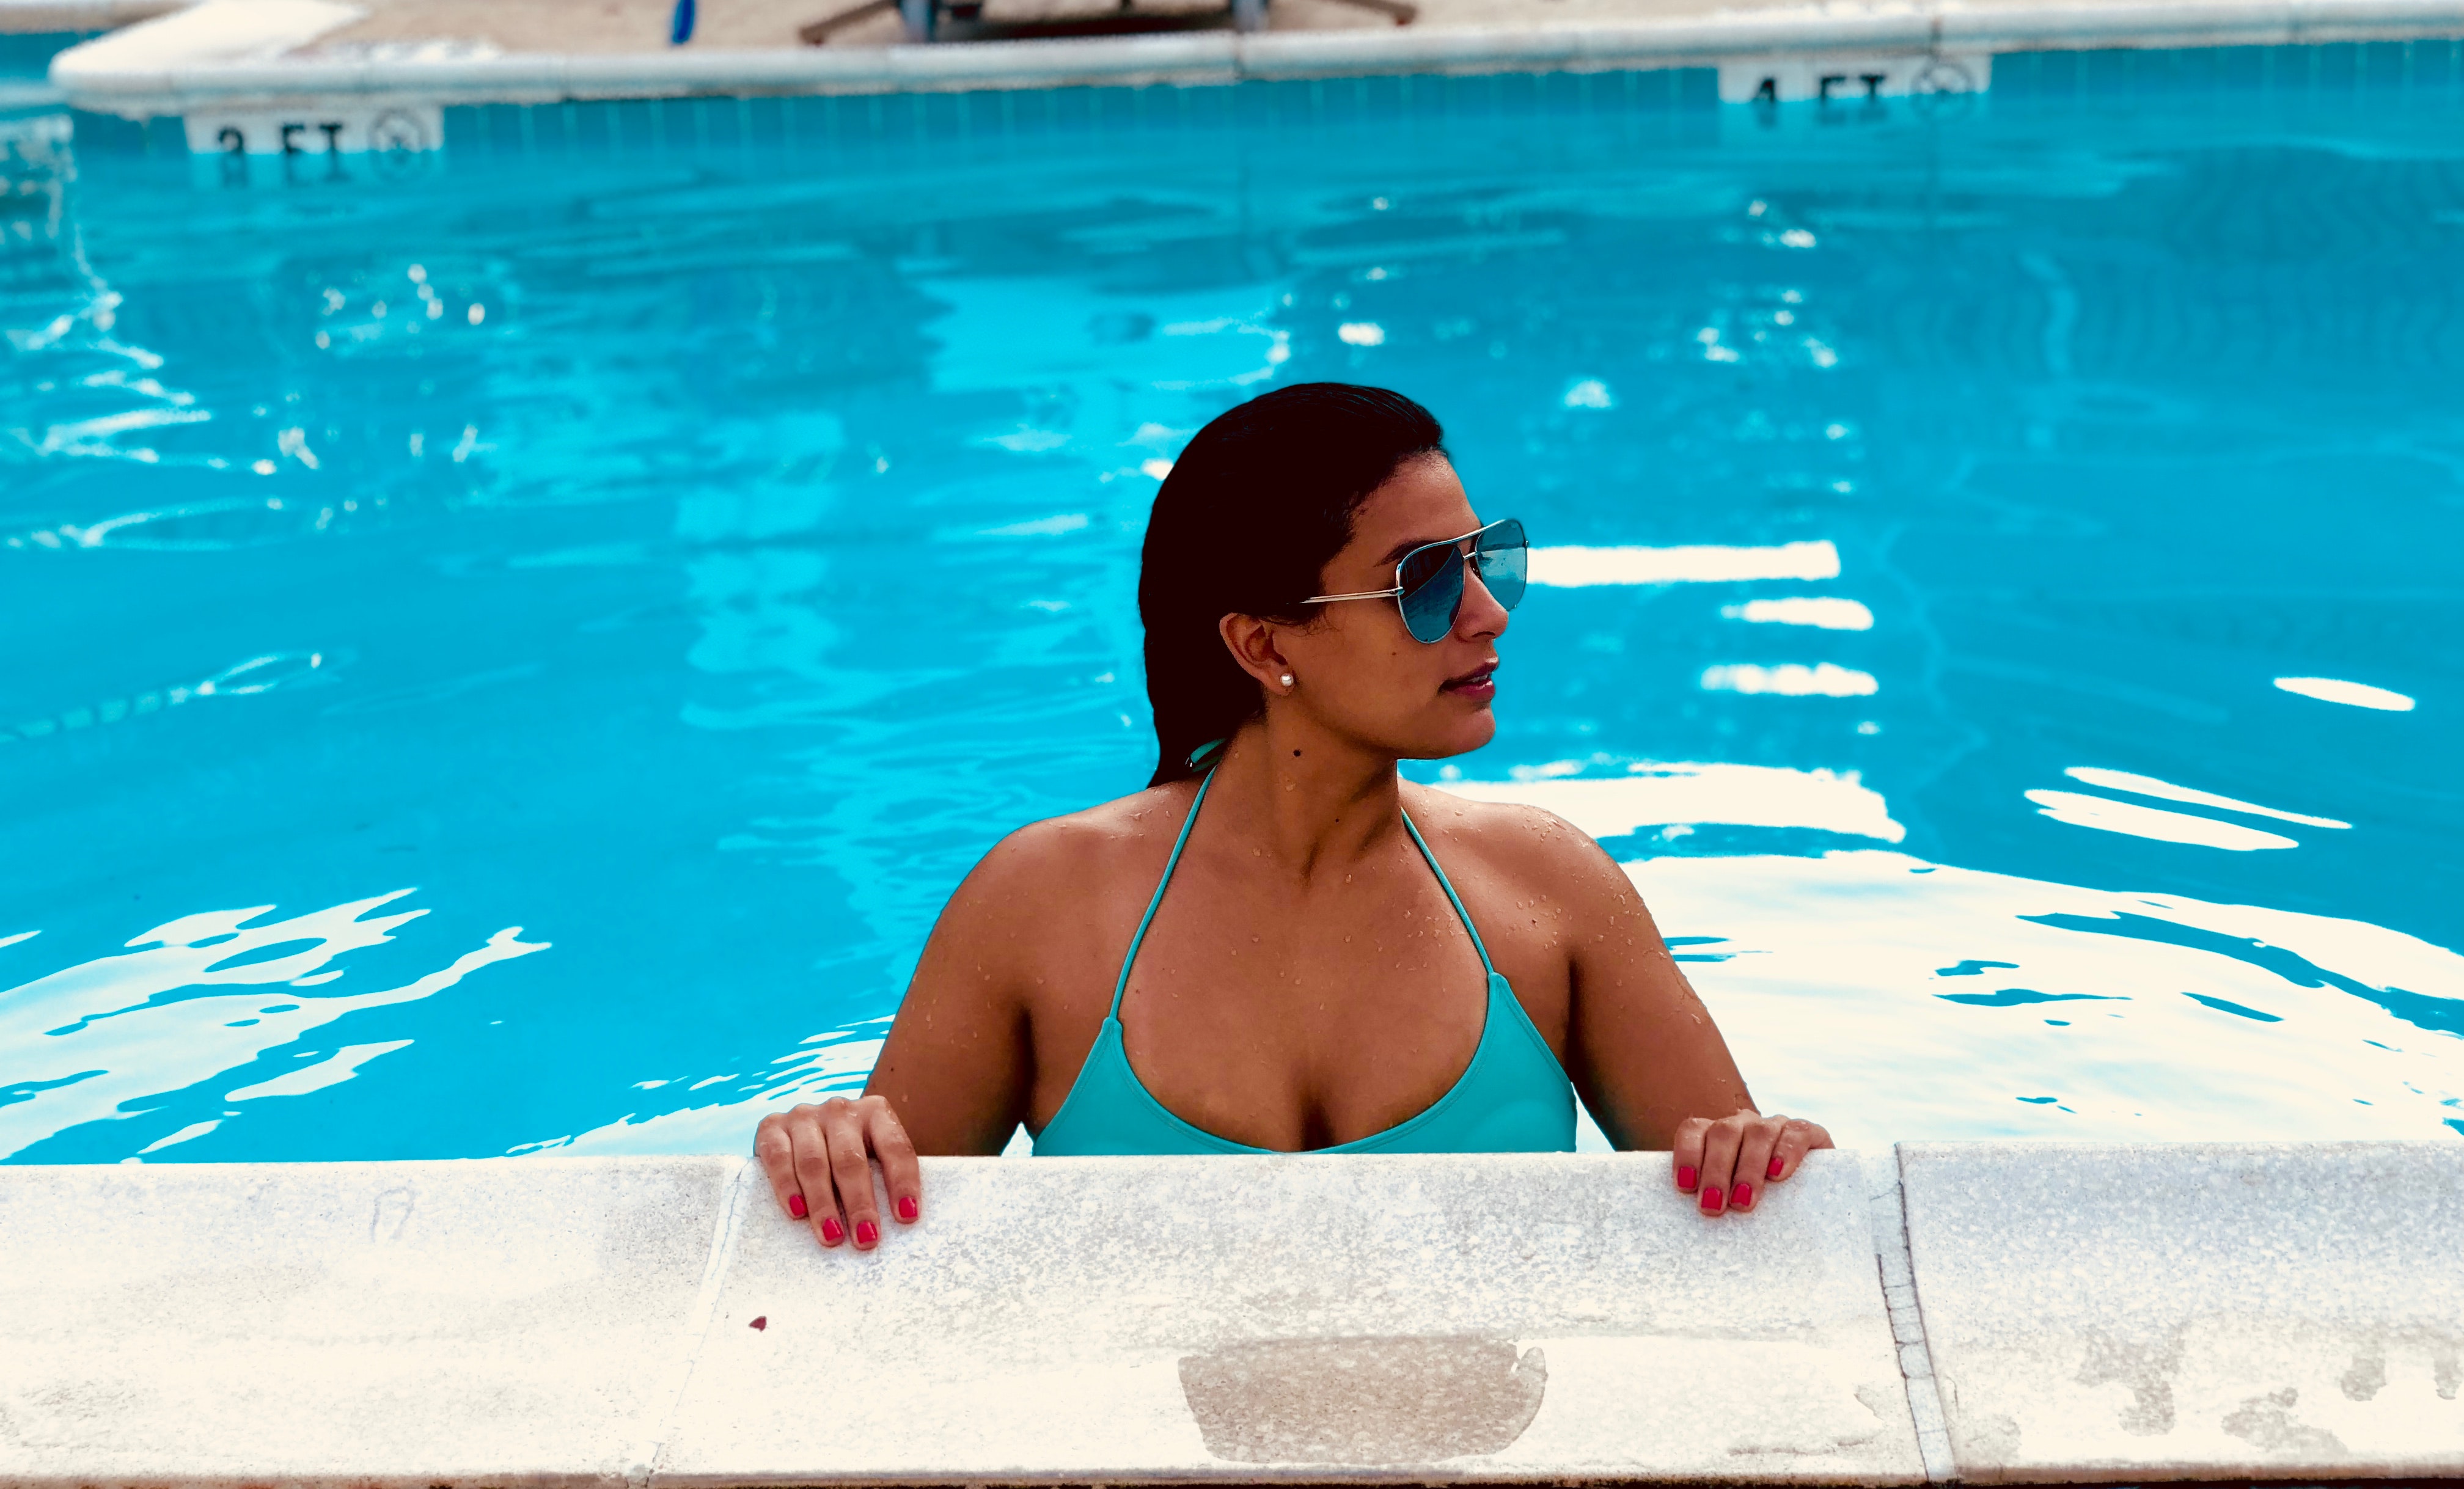
swimming pool, leisure, bikini, summer, vacation, swimwear, sun tanning, fun, water, recreation, sunglasses, black hair, photography, chest, eyewear, leisure centre, indoor games and sports, games